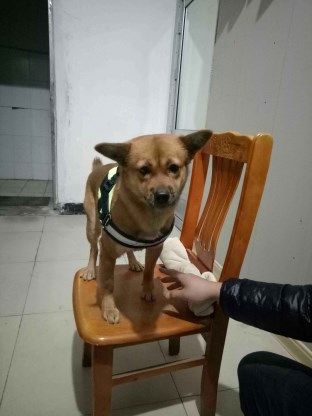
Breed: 3336-n000121-chinese_rural_dog